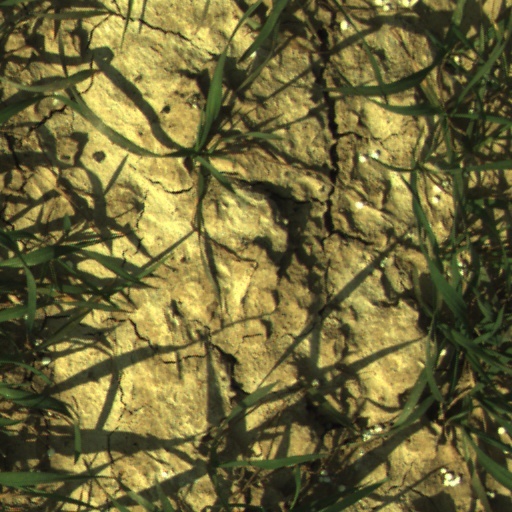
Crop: wheat